USS Kleinsmith

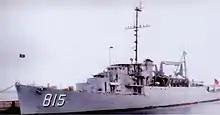
"Tien Shan" moored, date unknown

The ship served in the Republic of China Navy as ROCS "Tien Shan" (APD-315), (later renumbered 215, 615, and 815). In the early 1970s, "Tien Shan" was fitted with a second 5-inch/38 mount aft, a Sea Chaparral surface-to-air missile launcher, and ASW torpedo tubes. At this time, she was re-rated as a patrol frigate. In the 1980s, "Tien Shan", and other surviving ships of her class which were also transferred to Taiwan, were assigned to the Customs Service Coastal Patrol command, where they patrolled the economic exclusion zone. In this role, their armament was reduced to just one twin 40 mm mount in front of the bridge. She was still active in this role in 1995. Her decommissioning year is variously reported as 1997 or 1998.